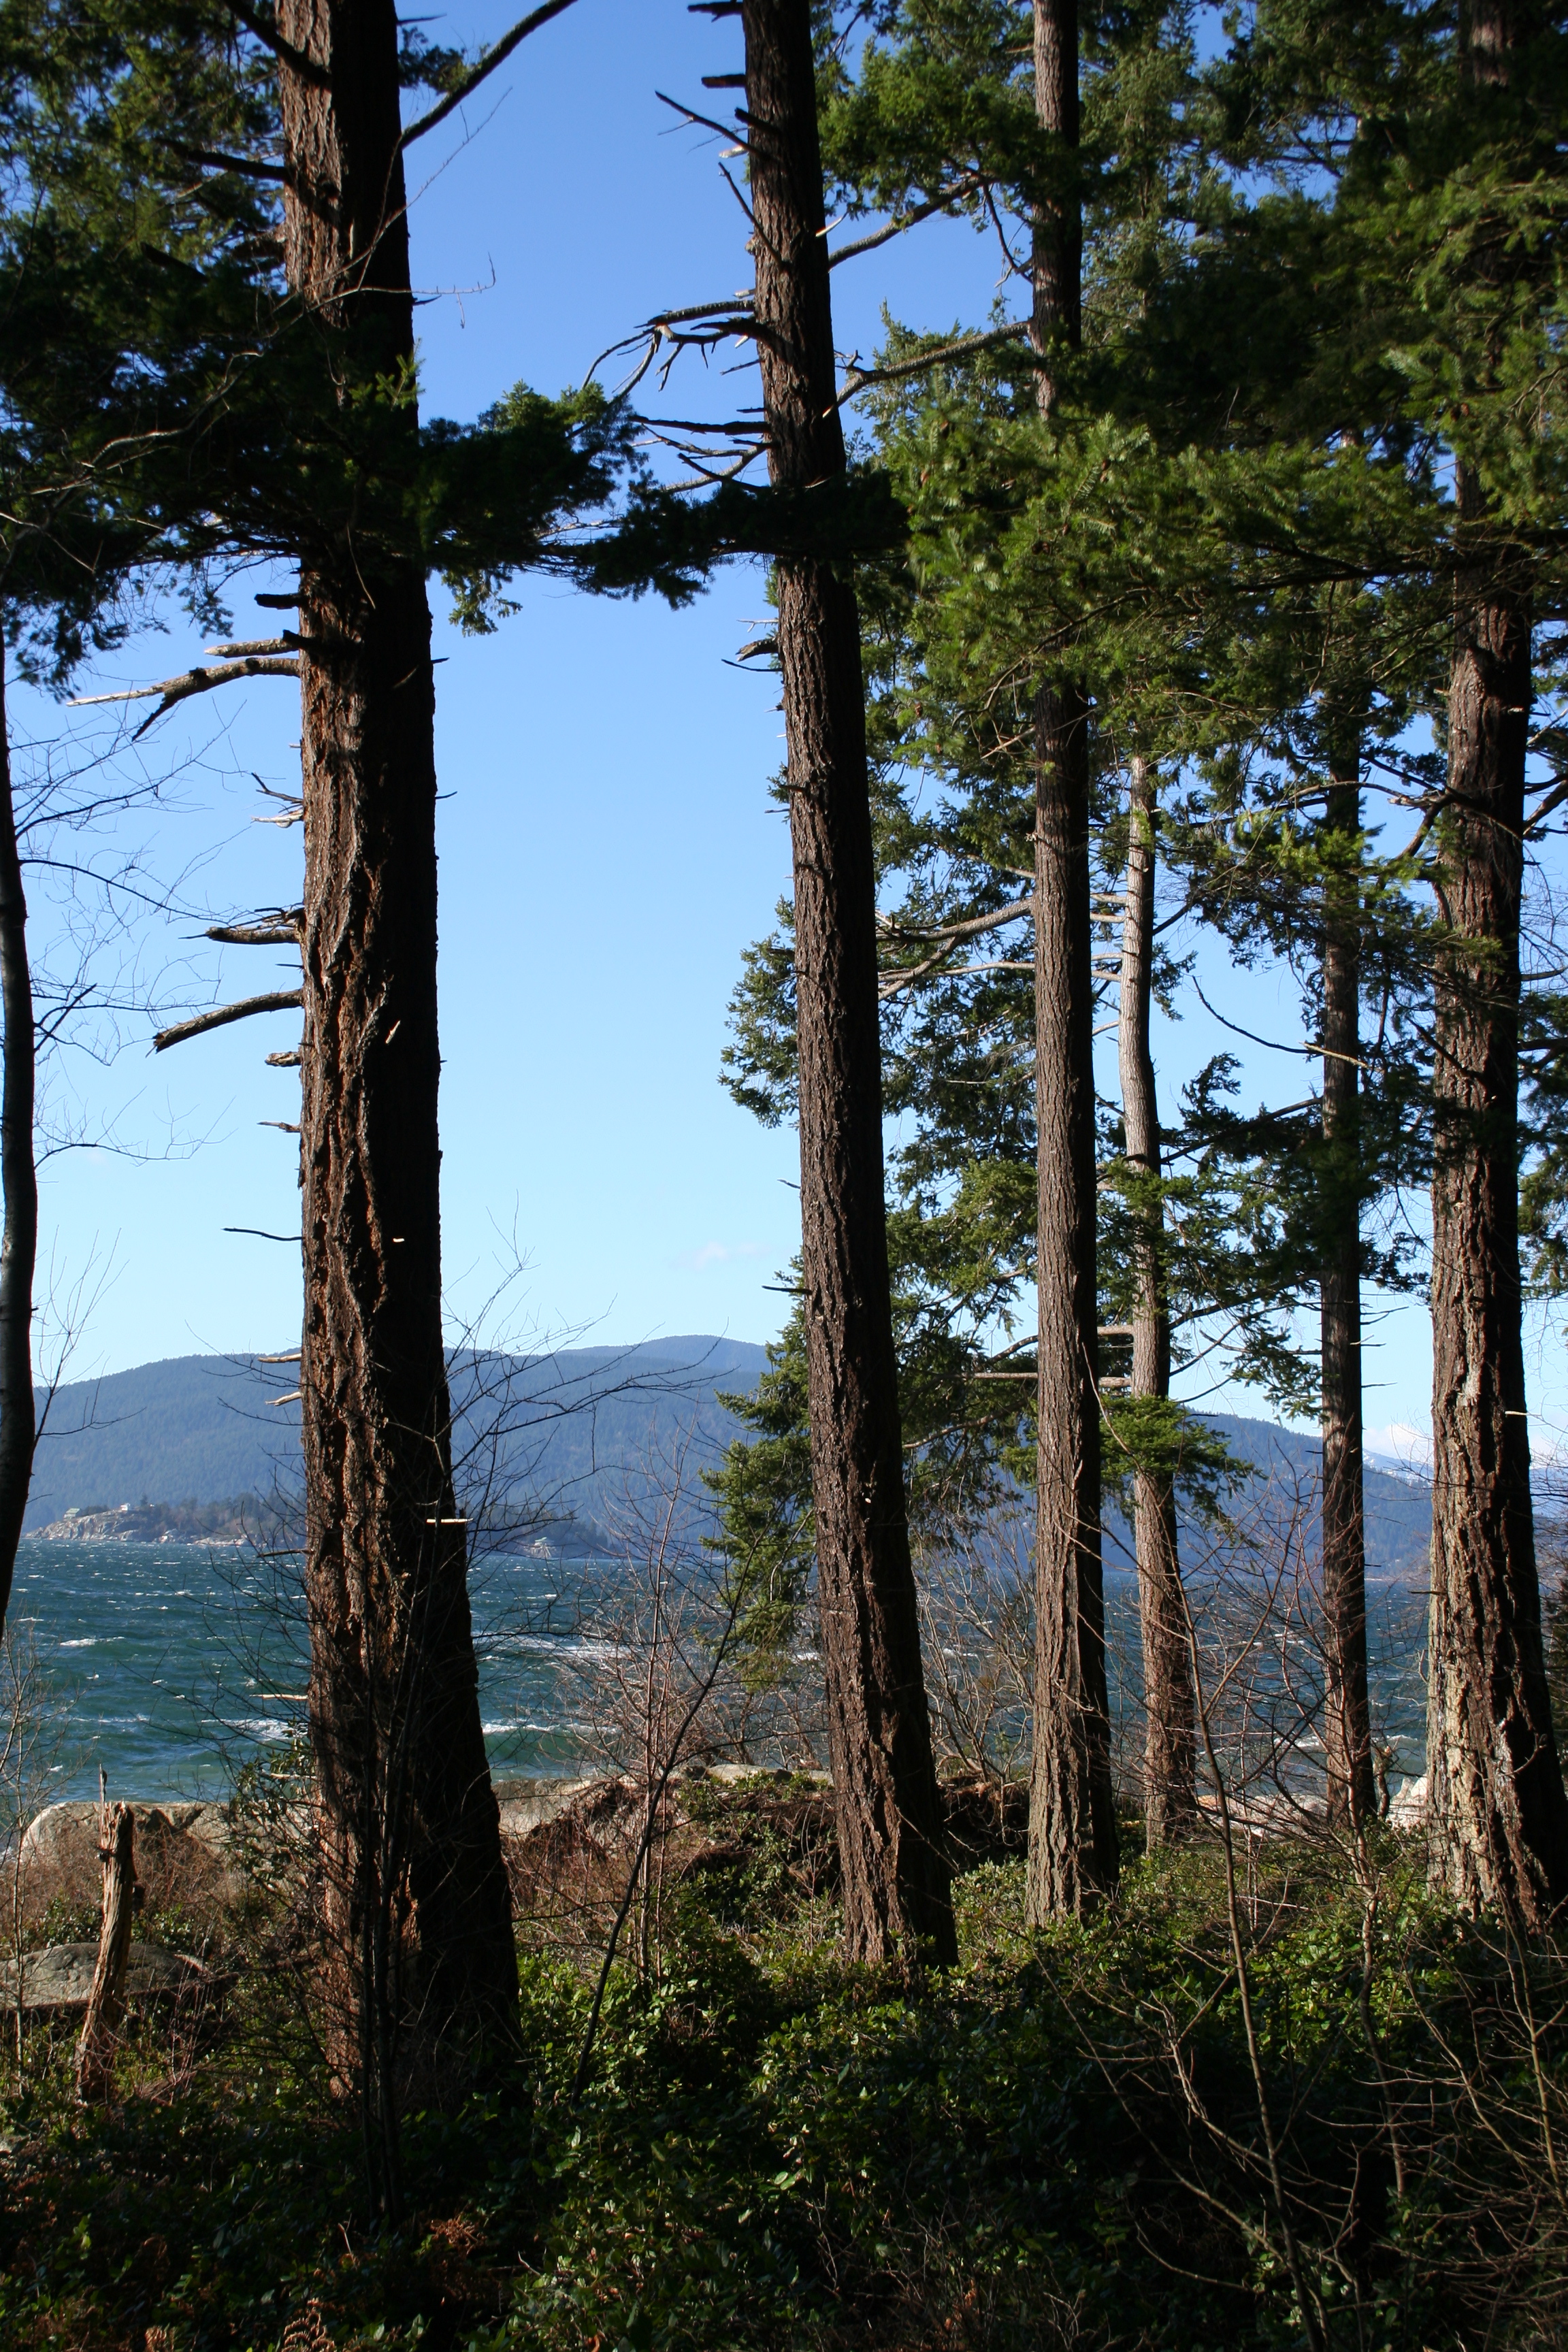
tree, nature, forest, wilderness, mountain, plant, trail, leaf, autumn, vancouver, ridge, canada, woodland, habitat, ecosystem, natural environment, geographical feature, woody plant